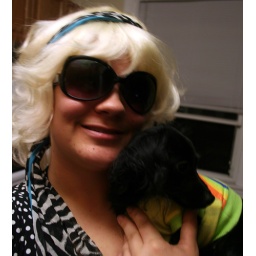
So, a thrown together Halloween costume. Blond hair + big shades + little dog in clothes = Celebutante.